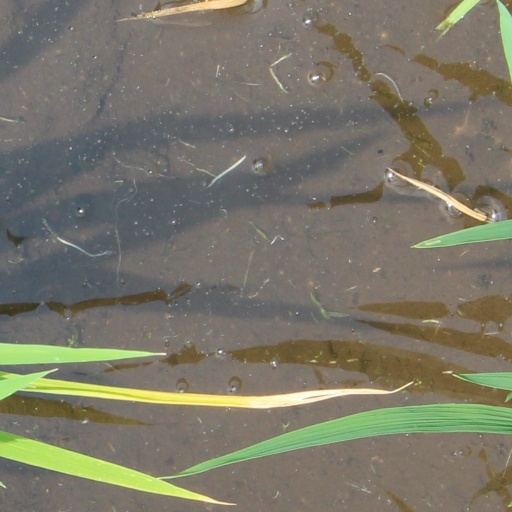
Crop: rice